St Mary's Church, Brewood

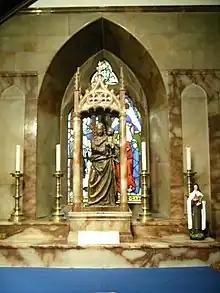
The statue in its shrine

Also called "Our Lady of Brewood", the Brewood Madonna is a wooden statue of the Virgin and Child. Supposedly, the image dates to some time before the Reformation. According to local tradition, the statue was originally kept in the chapel of Whiteladies Priory, until the building was plundered and set alight by parliamentary forces (who were searching for Charles II), in 1651. During the raid, the statue is said to have been damaged above the right knee by a sword stroke, and a hole in the back of the statue was reputedly caused by a musket ball.